Mario Puchoz

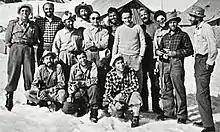
The 1954 K2 team, Puchoz is pictured in the front row, far right.

He participated with his other expedition companions in the preparation of the climbing route, the transport of materials and the establishment of the various base camps. On 18 June 1954, while he was at Camp II, at around 6,000 meters above sea level, Puchoz began to feel some discomfort, but it did not seem worried, and expressed the desire to remain at Camp II. On 20 June, however, his condition suddenly worsened, and, despite the care of Dr. Guido Pagani, the expedition's doctor, Mario died at one in the morning on 21 June.